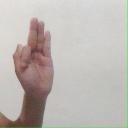
अक्षर: फ